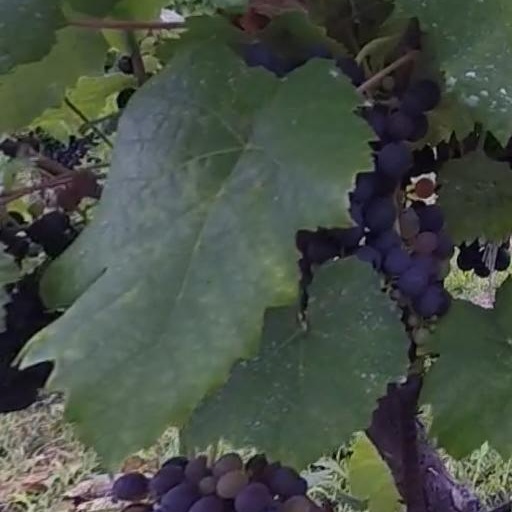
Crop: grape